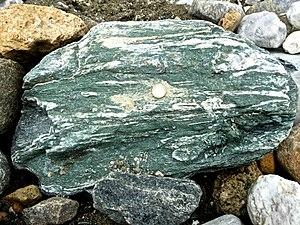
Roche verte (prasinite) gisement du Mont-Cenis
Le massif du Mont-Cenis se situe dans les Alpes du Nord à cheval entre la France et l'Italie. D'une grande importance stratégique et commerciale depuis l'Antiquité, il est traversé par de nombreux cols dont le plus connu, le col du Mont-Cenis. Il abrite des glaciers de taille moyenne. Depuis la dernière rectification frontalière entérinée en 1947, la plus grande partie du massif se trouve désormais en Maurienne. L'ensemble des reliefs repose sur le socle cristallin d'Ambin, terminant la ligne géologique s'étirant du Valais au val de Suse.
Un schiste vert est une roche issue du métamorphisme hydrothermal des métagabbros et pouvant se métamorphiser à son tour en schiste bleu lors de la subduction. Un de ses minéraux caractéristiques est la chlorite, qui lui donne cette teinte verte.
La Maurienne est une vallée intra-alpine et une région naturelle française, située dans le département de la Savoie en région Auvergne-Rhône-Alpes. D'une longueur de 125 km, elle est traversée par la rivière de l'Arc. Elle correspond à l'une des six provinces historiques de la Savoie, qui fut un pagus, puis au comté de Maurienne intégré au comté de Savoie avant de devenir l'une des provinces administratives du duché de Savoie.